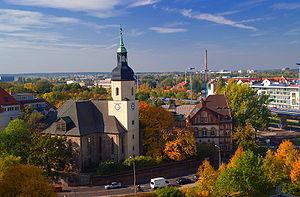
Halle-sur-Saale est une ville d'Allemagne, située dans le Land de Saxe-Anhalt sur les bords de la Saale. Elle se trouve dans l'est du pays, entre les contreforts du Harz et la plaine germano-polonaise. Sa population était de 231 874 habitants au 30 juin 2010.